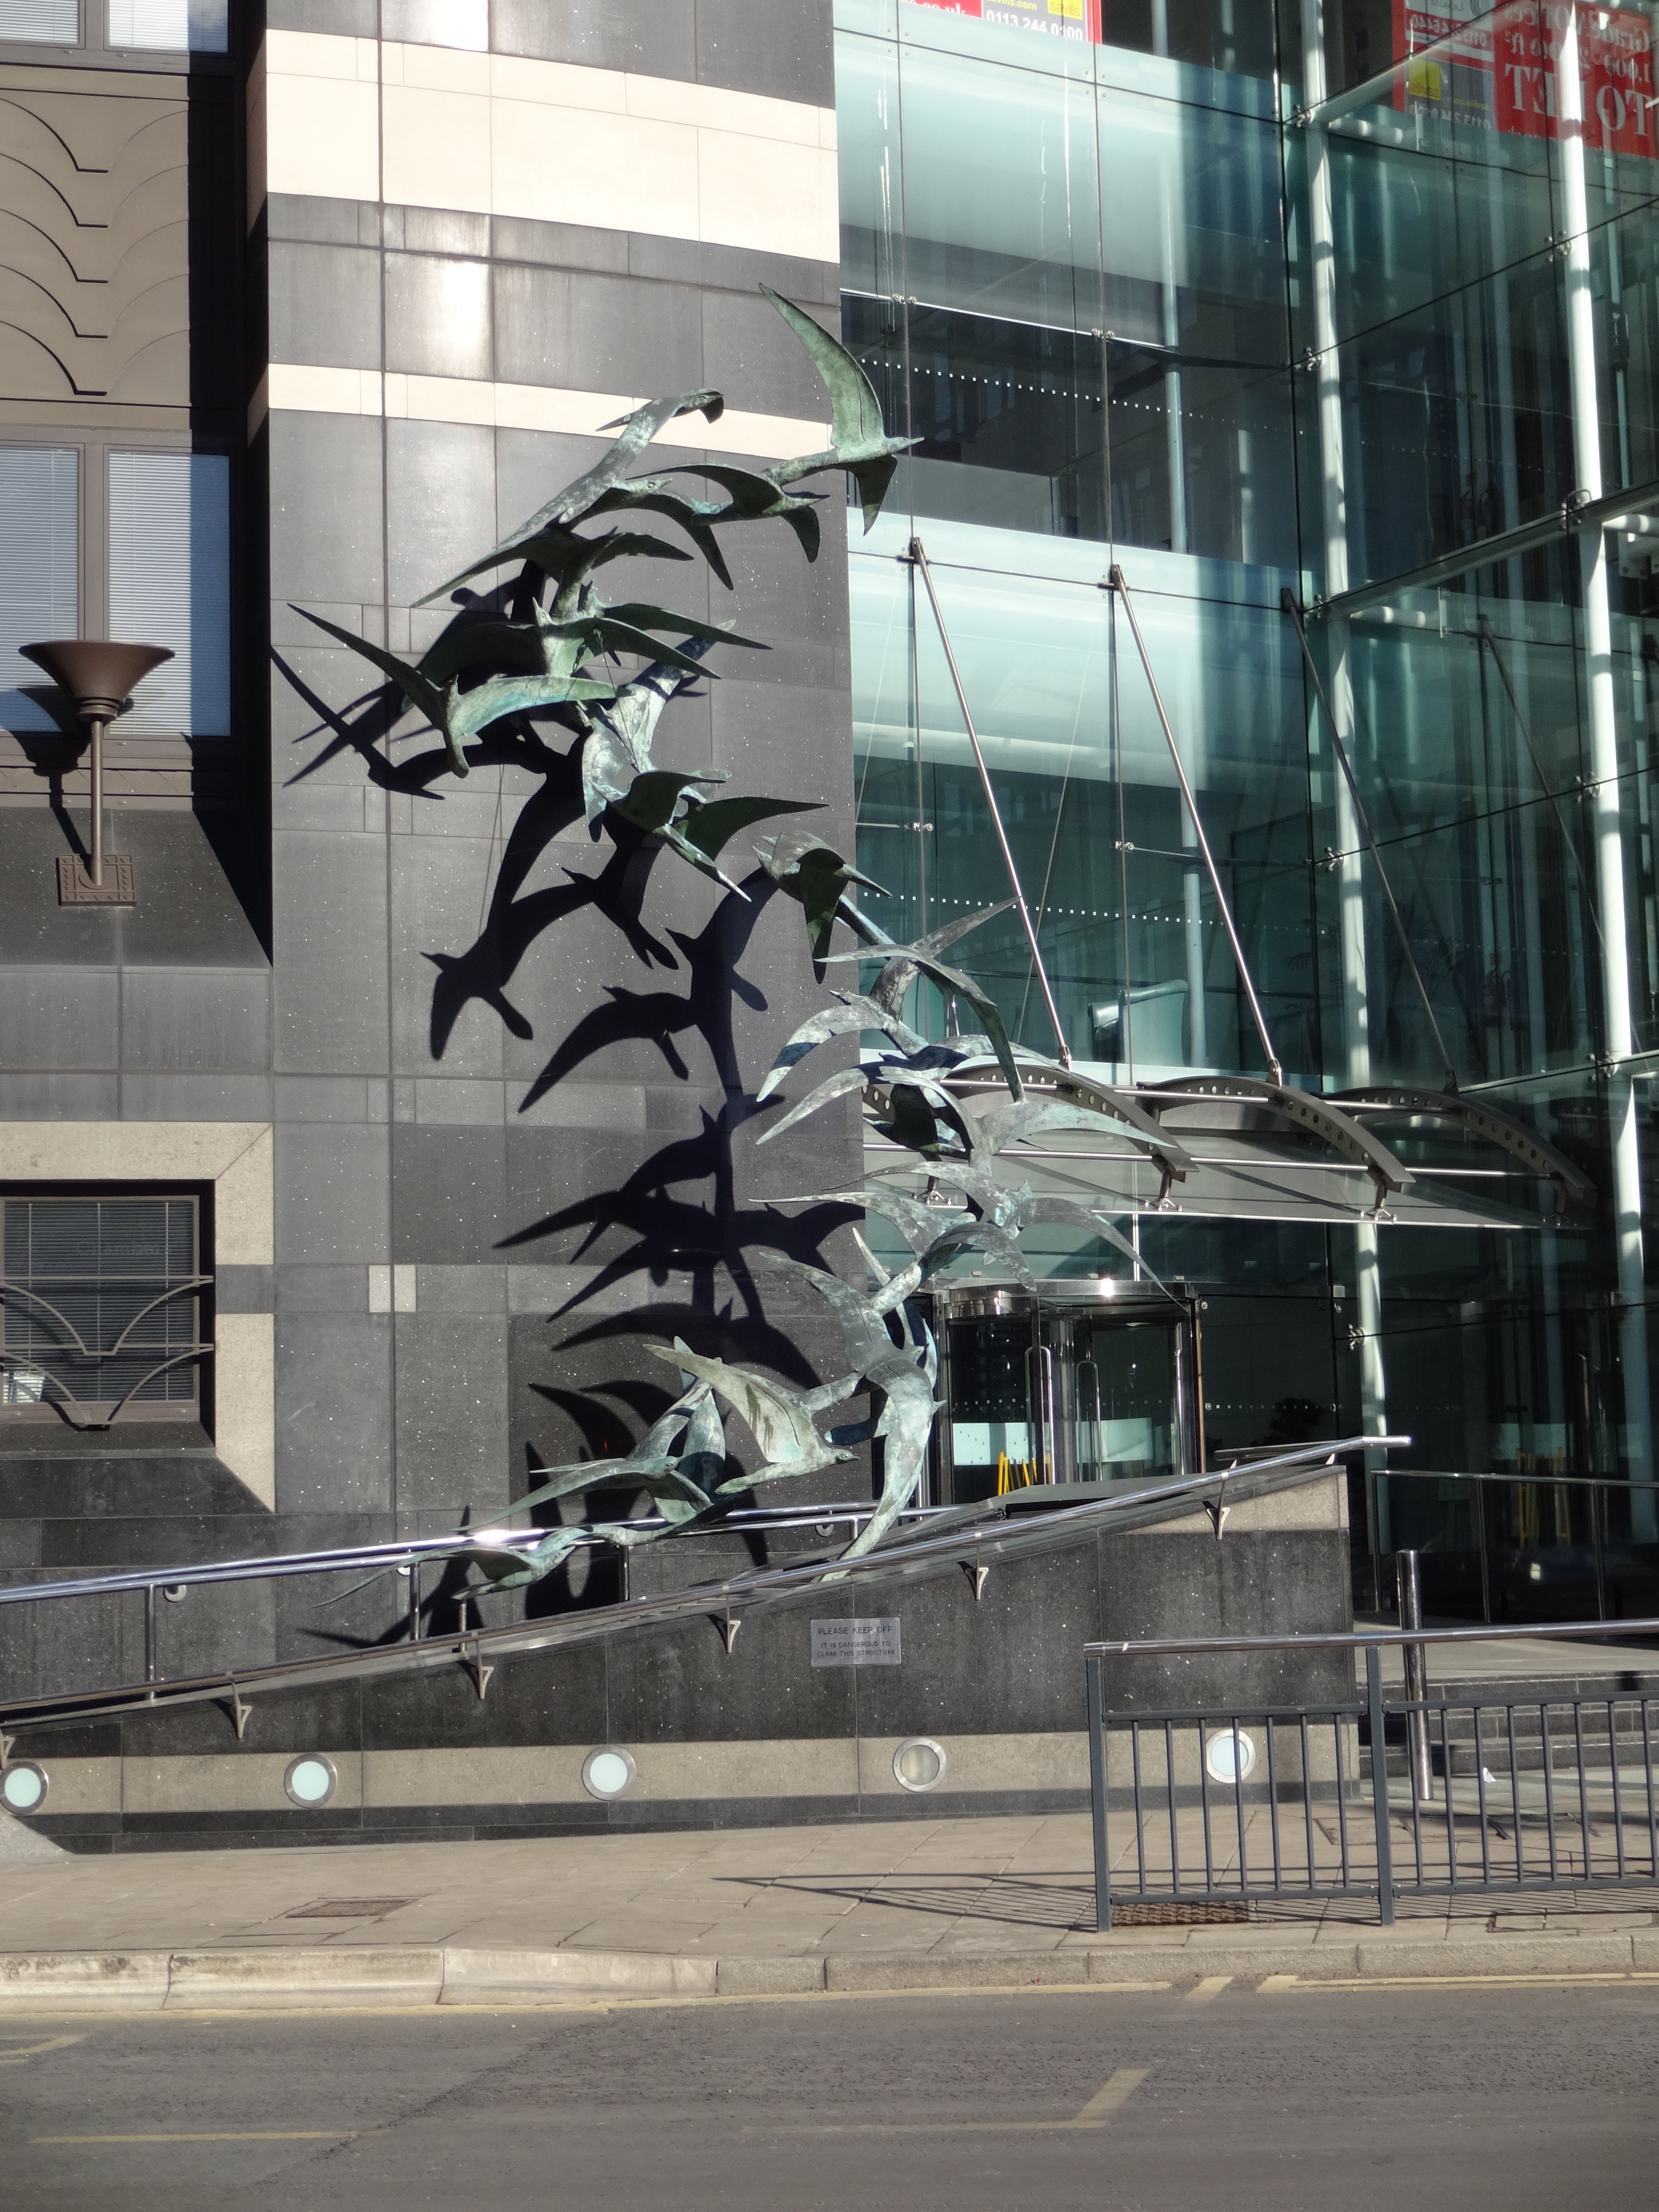
architecture, street, city, downtown, facade, lighting, interior design, art, tourist attraction, urban area